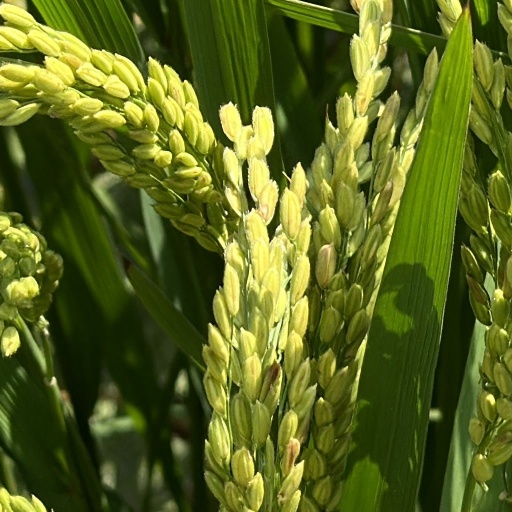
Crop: rice